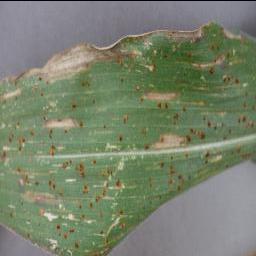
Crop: corn
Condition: (maize)_cercospora_spot_gray_spot